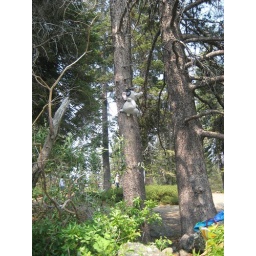
elephant in a tree